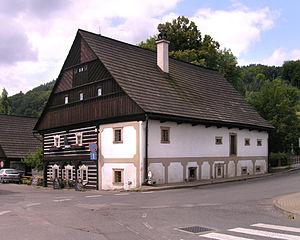
Malá Skála est une commune du district de Jablonec nad Nisou, dans la région de Liberec, en République tchèque. Sa population s'élevait à 1 184 habitants en 2018.